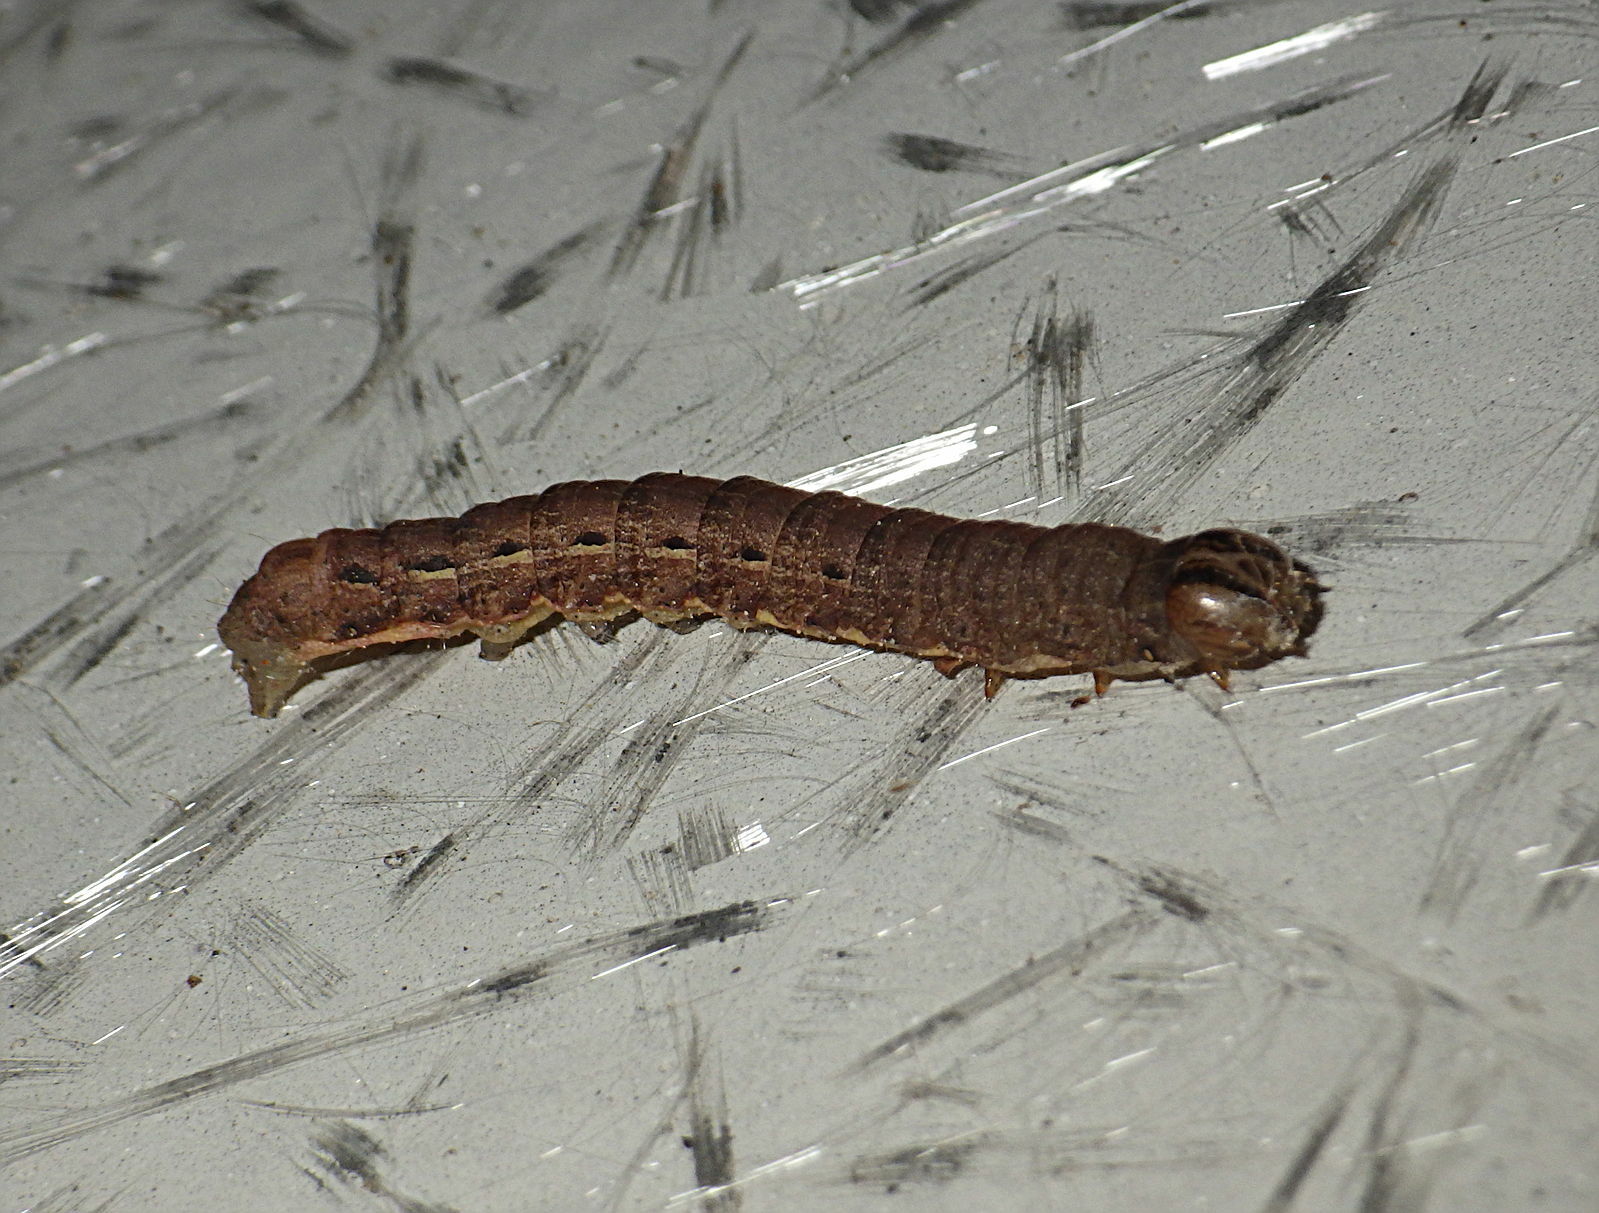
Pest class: cutworms